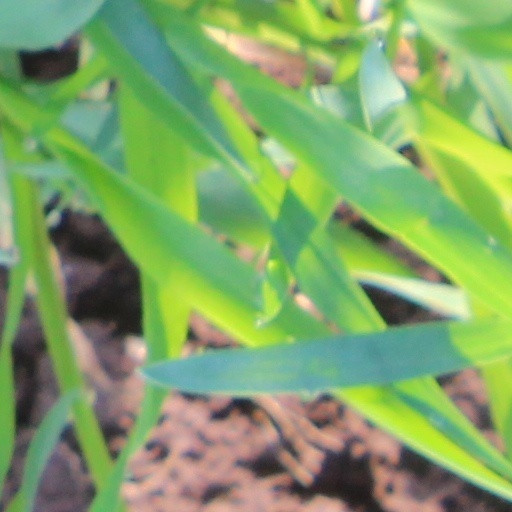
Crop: wheat